Prince Victor of Hohenlohe-Langenburg

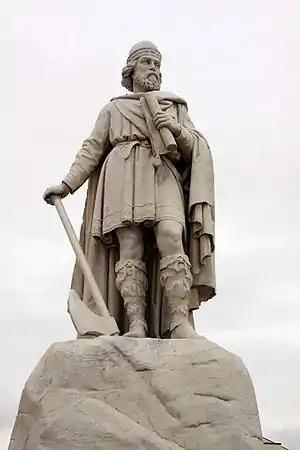
Statue of Alfred the Great, Wantage

He retired from active service in 1866, and was appointed Knight Commander of the Order of the Bath (KCB) that year (advanced to GCB in 1887). In retirement, he was promoted to the rank of Retired Rear admiral in December 1876, and advanced to Retired Vice admiral on 23 November 1881 and to Retired Admiral on 24 May 1887.